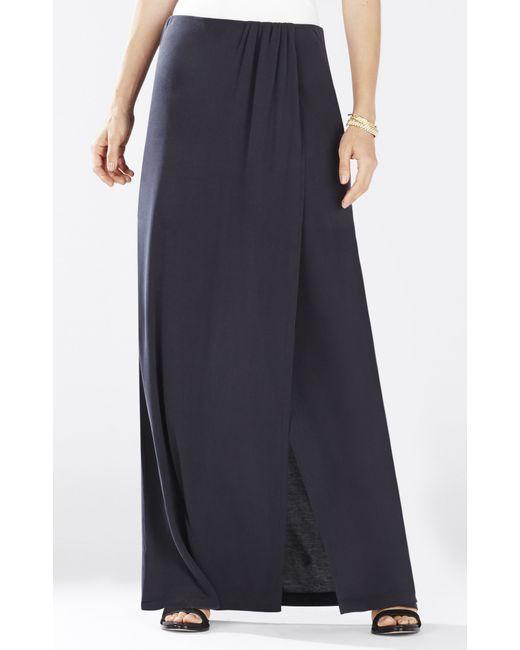
Reise-Strick-Maxirock faltenresistent